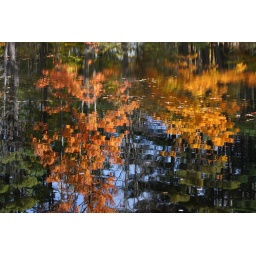
a small ripple in the water made a unique pattern of the tree reflections. Just thought it was different and interesting.